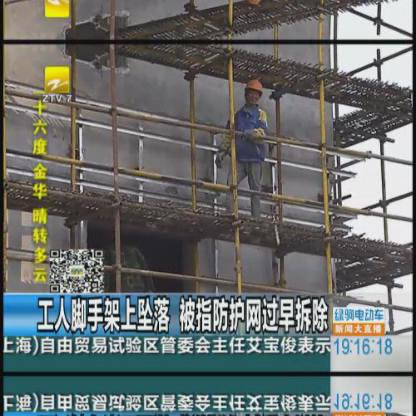
Objects in the image:
label: helmet
label: helmet